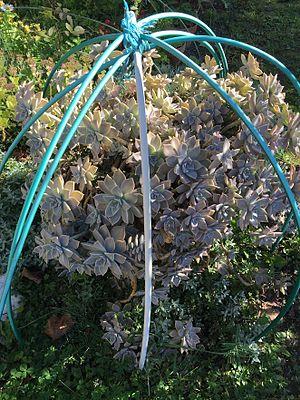
Graptopetalum paraguayense ou Porcelaine
Graptopetalum paraguayense est une plante succulente de la famille des Crassulaceae endémique du Tamaulipas, au Mexique.